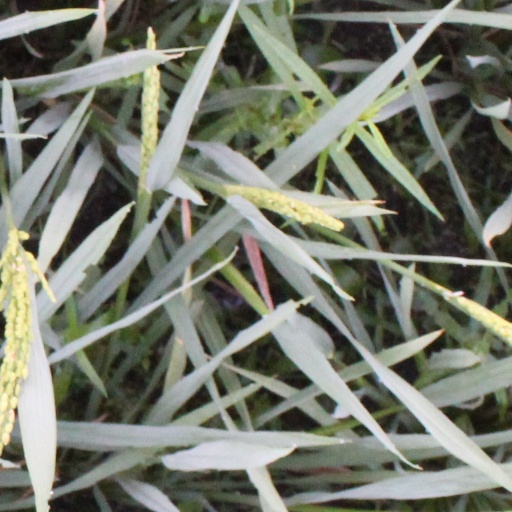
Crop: rice